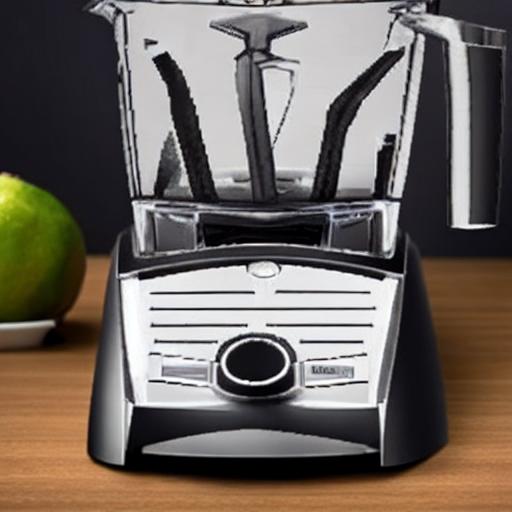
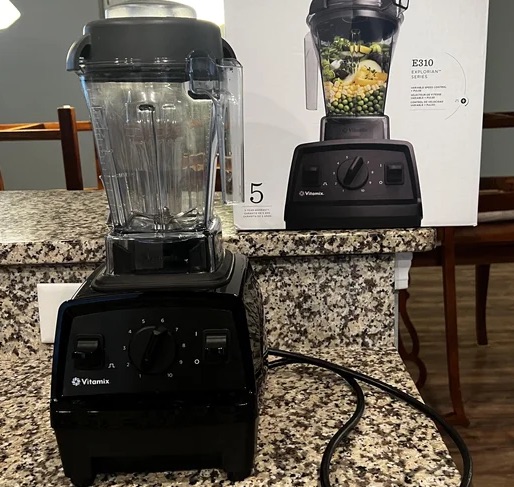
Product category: items_blender
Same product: no